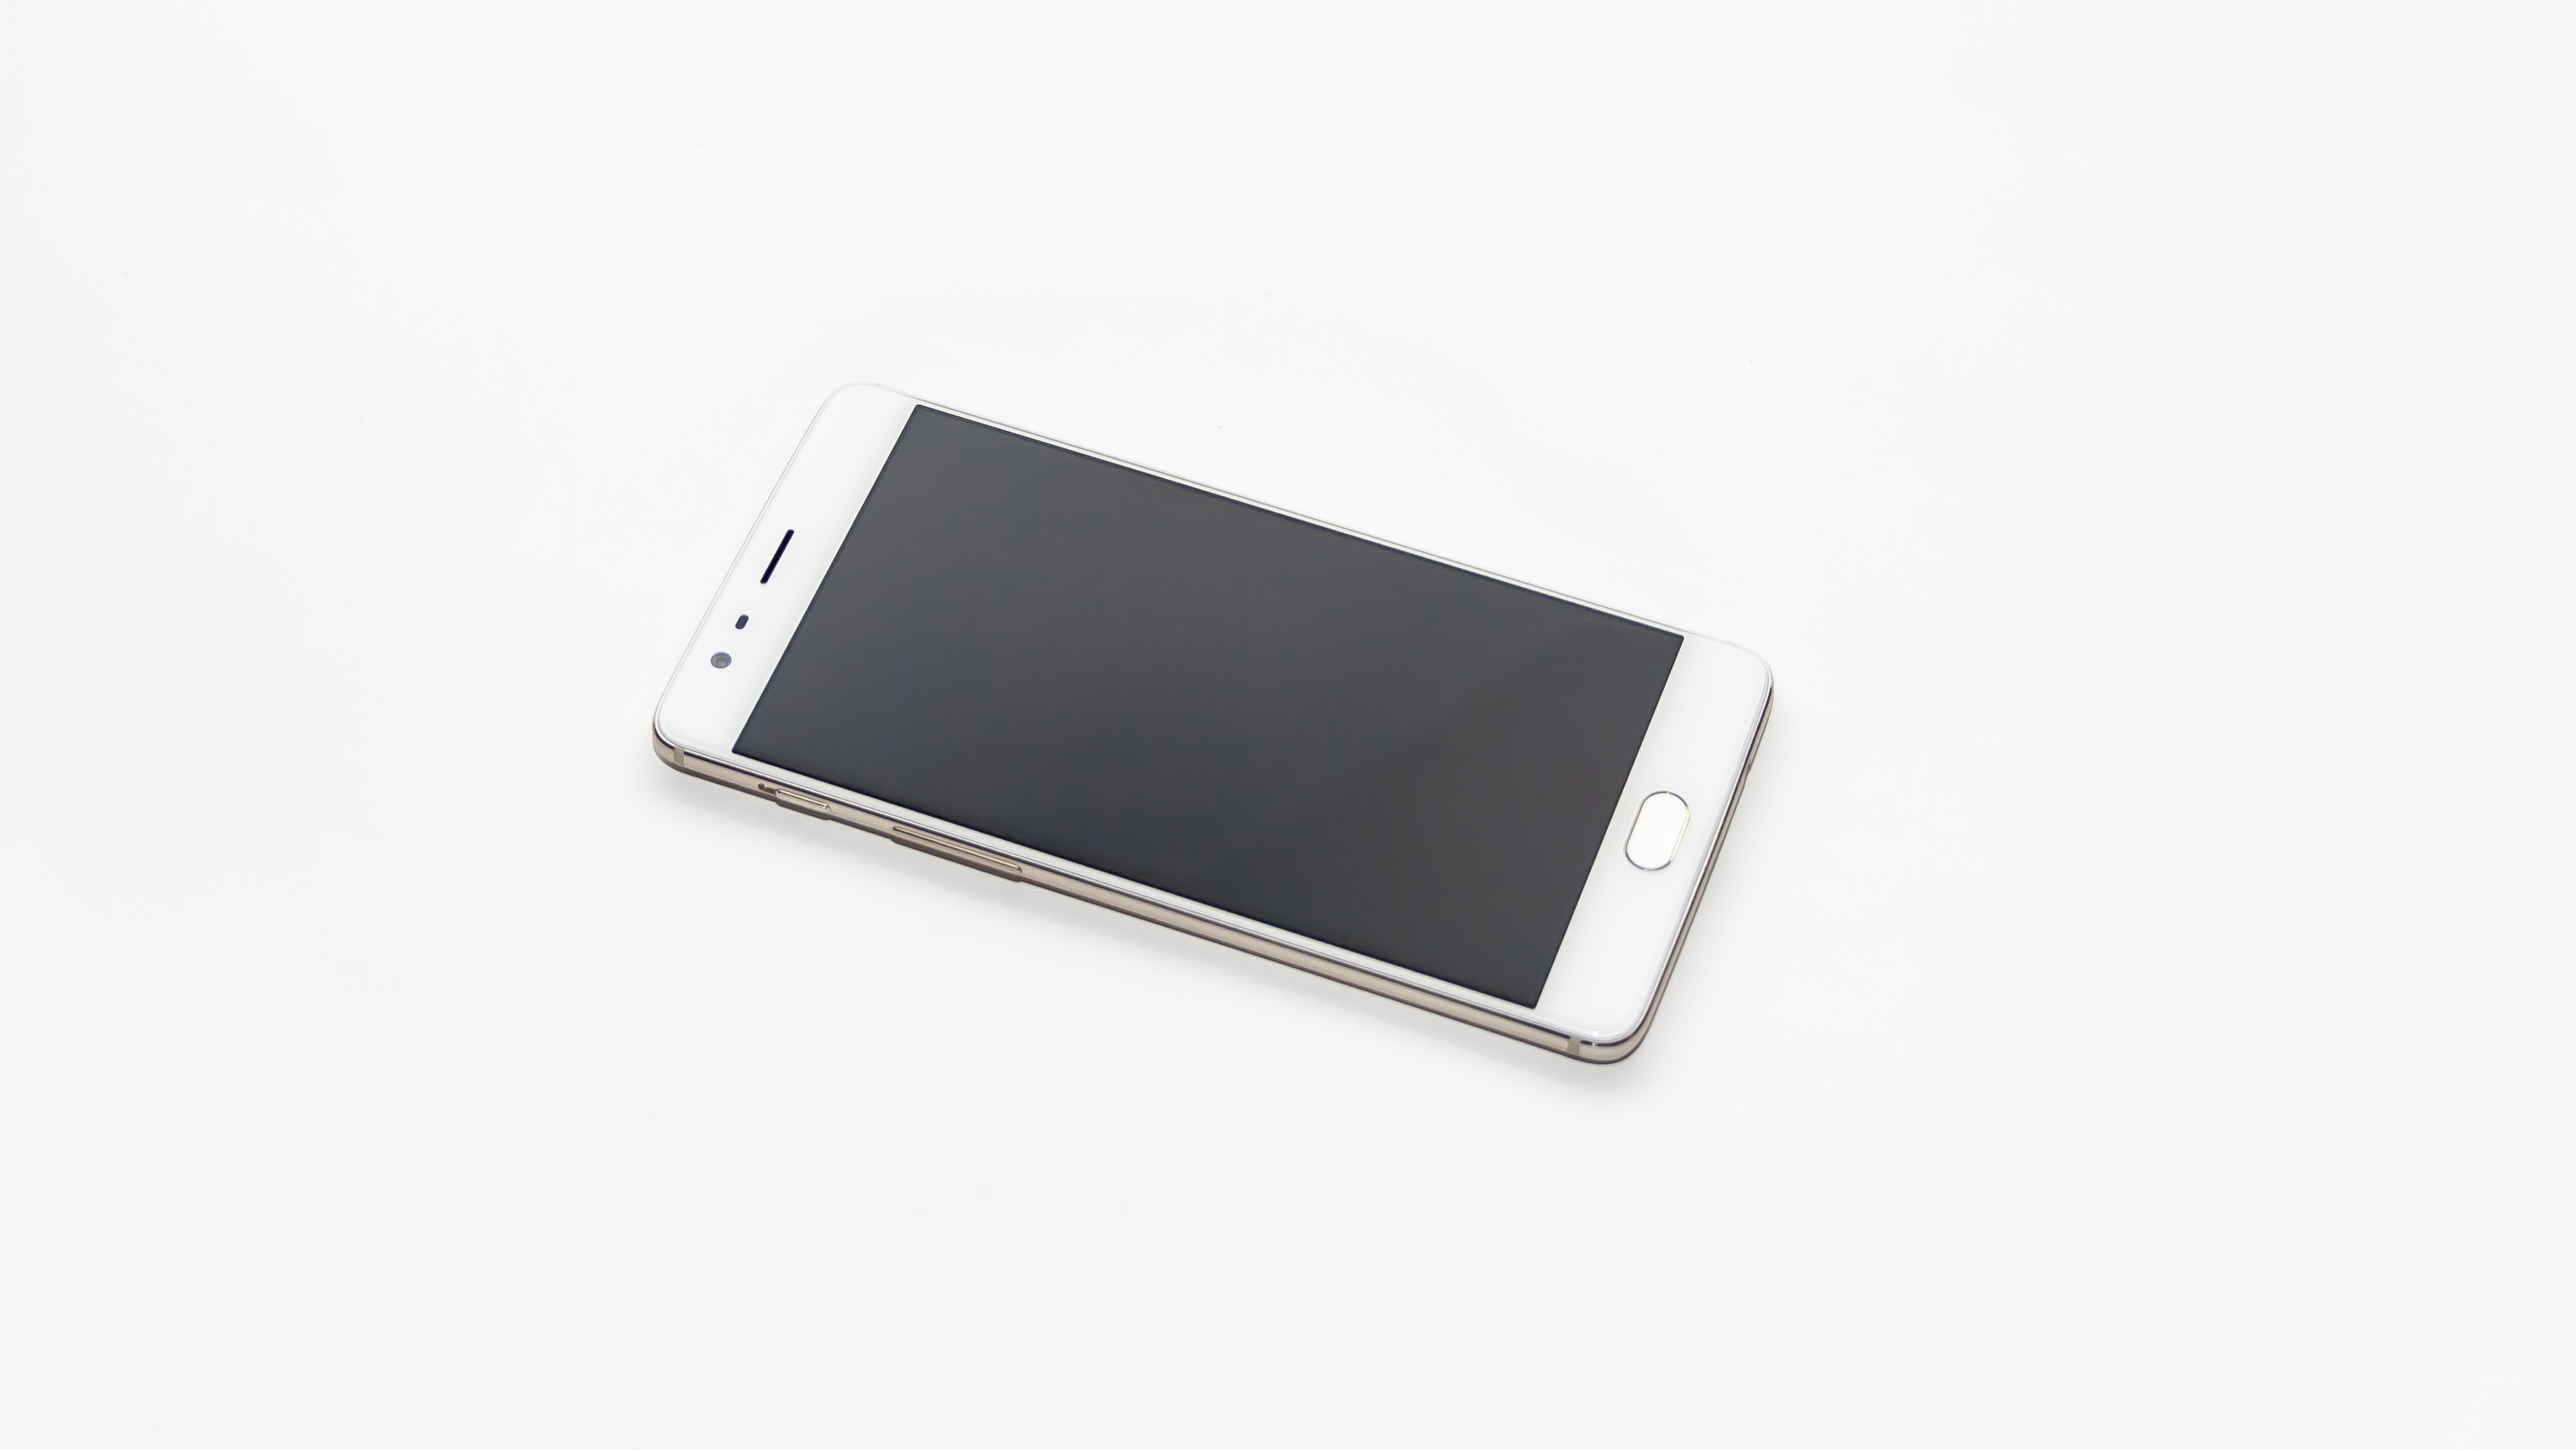
smartphone, technology, white, camera, phone, gadget, mobile phone, brand, product, electronics, display, rectangle, snapdragon, wireless, android, oneplus, biometric, the device, scanner, electronic device, oneplus 3, the fingerprint, amoled, 820